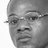
Emotion: neutral